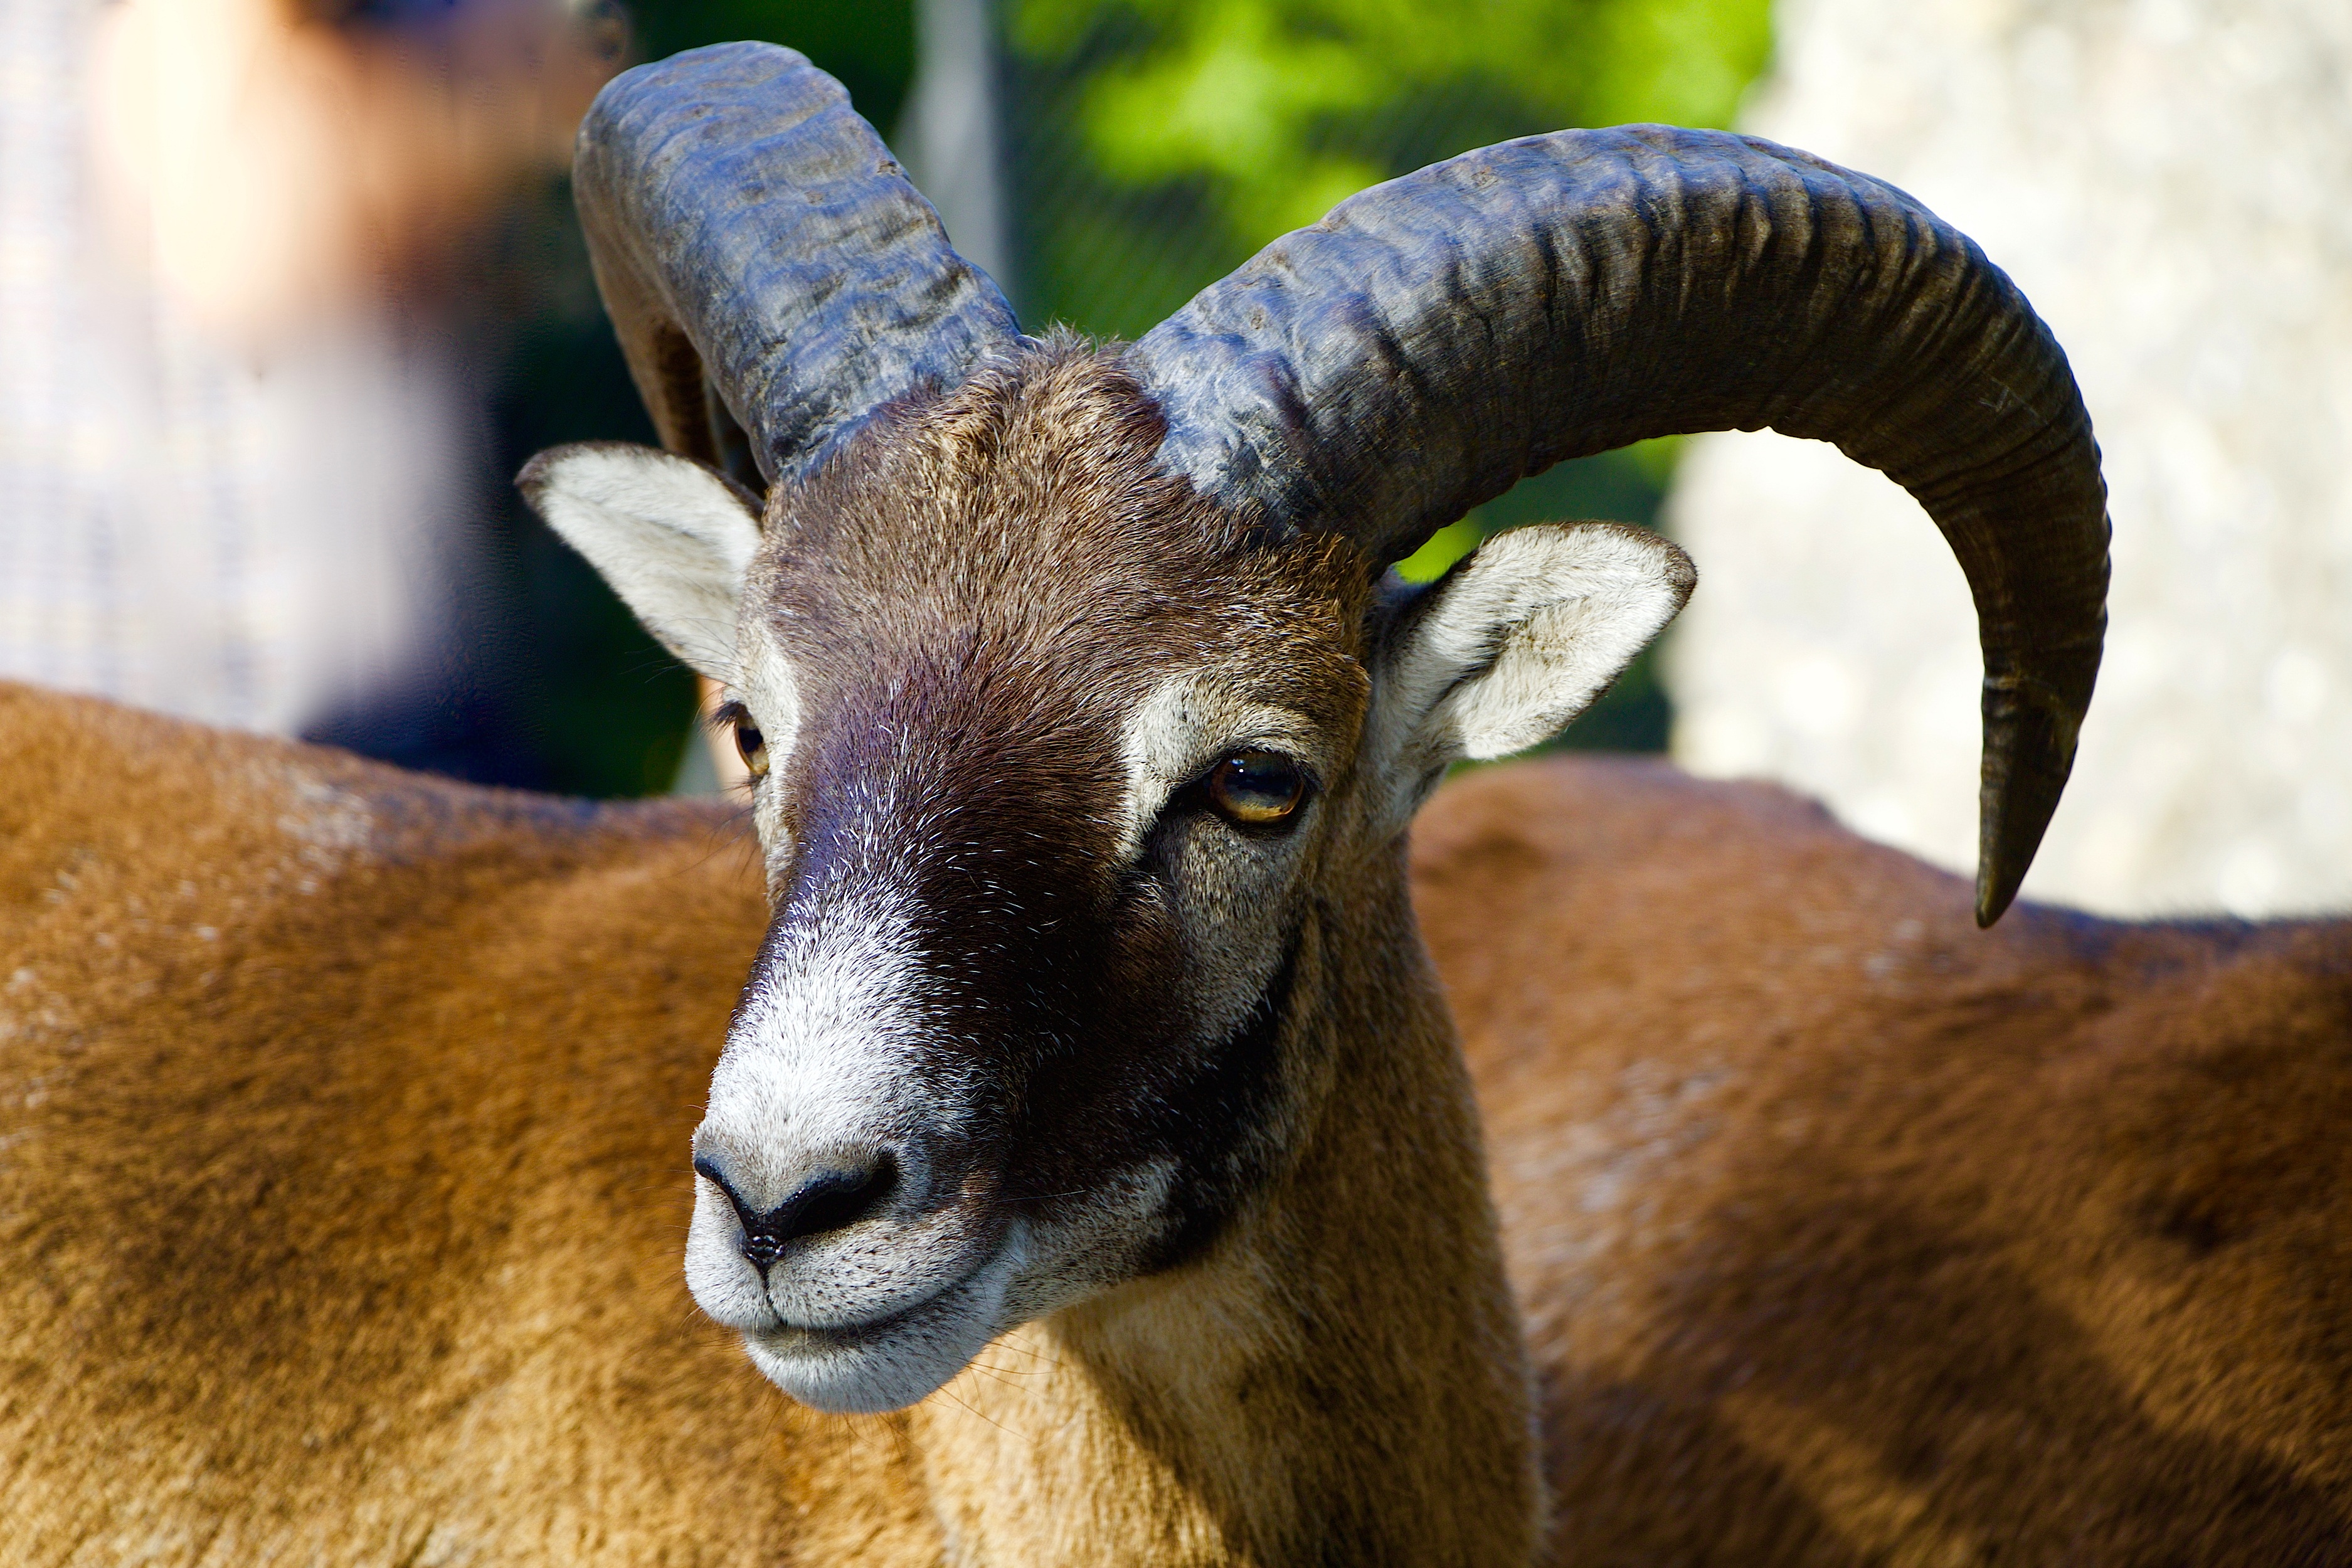
nature, wildlife, goat, horn, sheep, mammal, fauna, close up, goats, animals, vertebrate, sheeps, aries, mountain animals, bighorn, mouflon, barbary sheep, cow goat family, argali